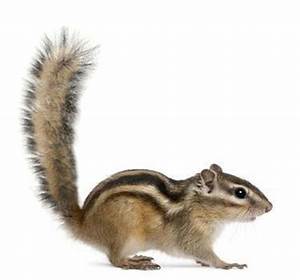
Label: squirrel